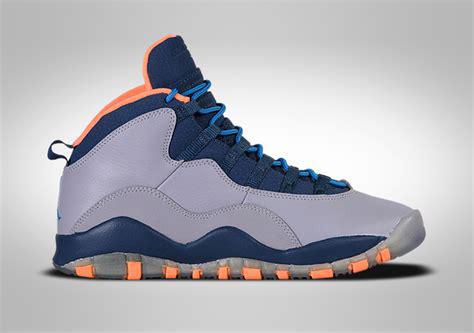
Brand: Jordan
Model: 10 Retro